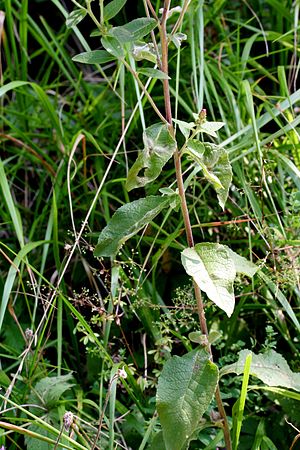
Trekløftalant / Galleri
Bladstilling.
Trekløftalant er en vildstaude med en opret vækst. Planten tilhører de kurvblomstrede, men er kendelig på, at kurvene mangler de ydre tungeblomster, og den har i stedet oprette og mere eller mindre trekløvede randkroner. Kurvsvøbbladene har desuden udadbøjede eller tilbagekrummede spidser. Arten anses for at være meget sjælden og sårbar i Danmark.